Nevada

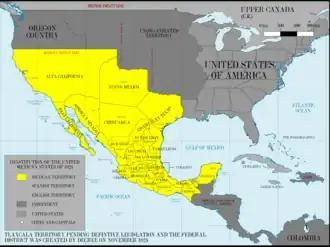

Francisco Garcés was the first European in the area. Nevada was annexed as a part of the Spanish Empire in the northwestern territory of New Spain. Administratively, the area of Nevada was part of the Commandancy General of the Provincias Internas in the Viceroyalty of New Spain. Nevada became a part of Alta California (Upper California) province in 1804 when the Californias were split. With the Mexican War of Independence won in 1821, the province of Alta California became a territory (state) of Mexico, with a small population.